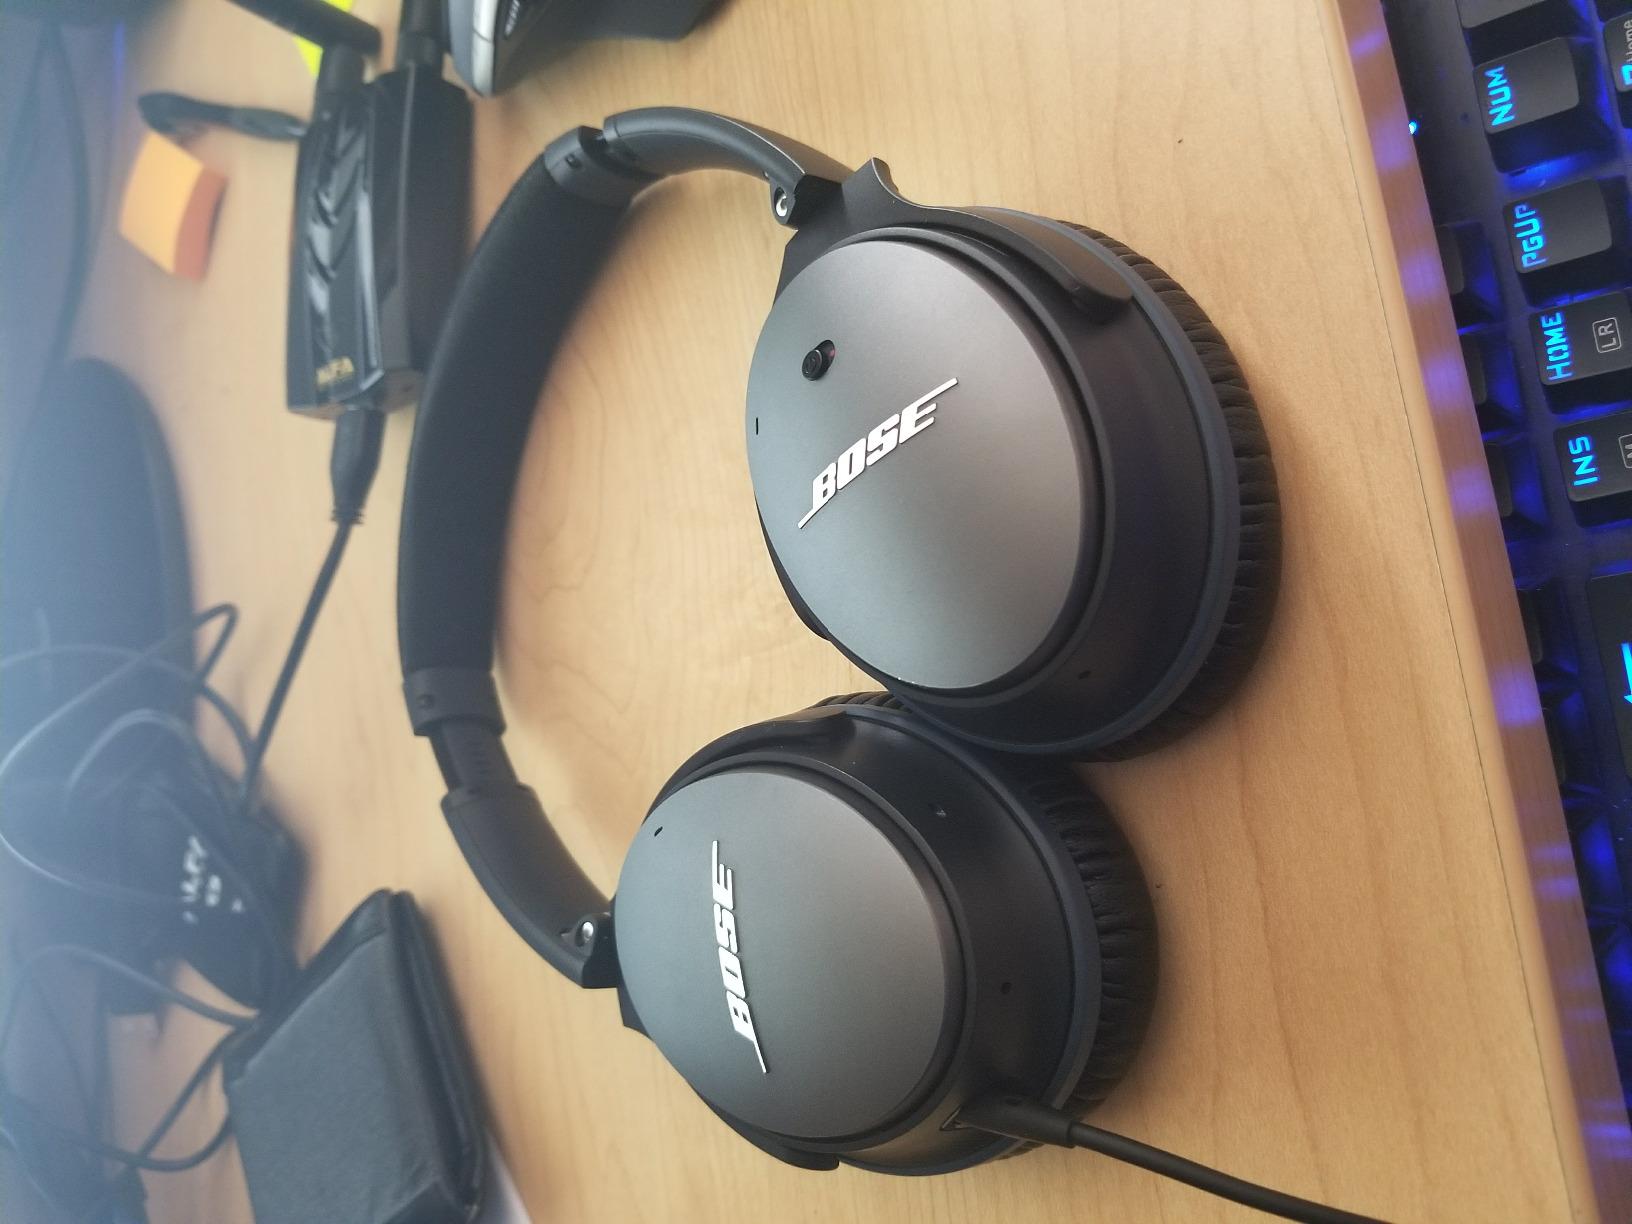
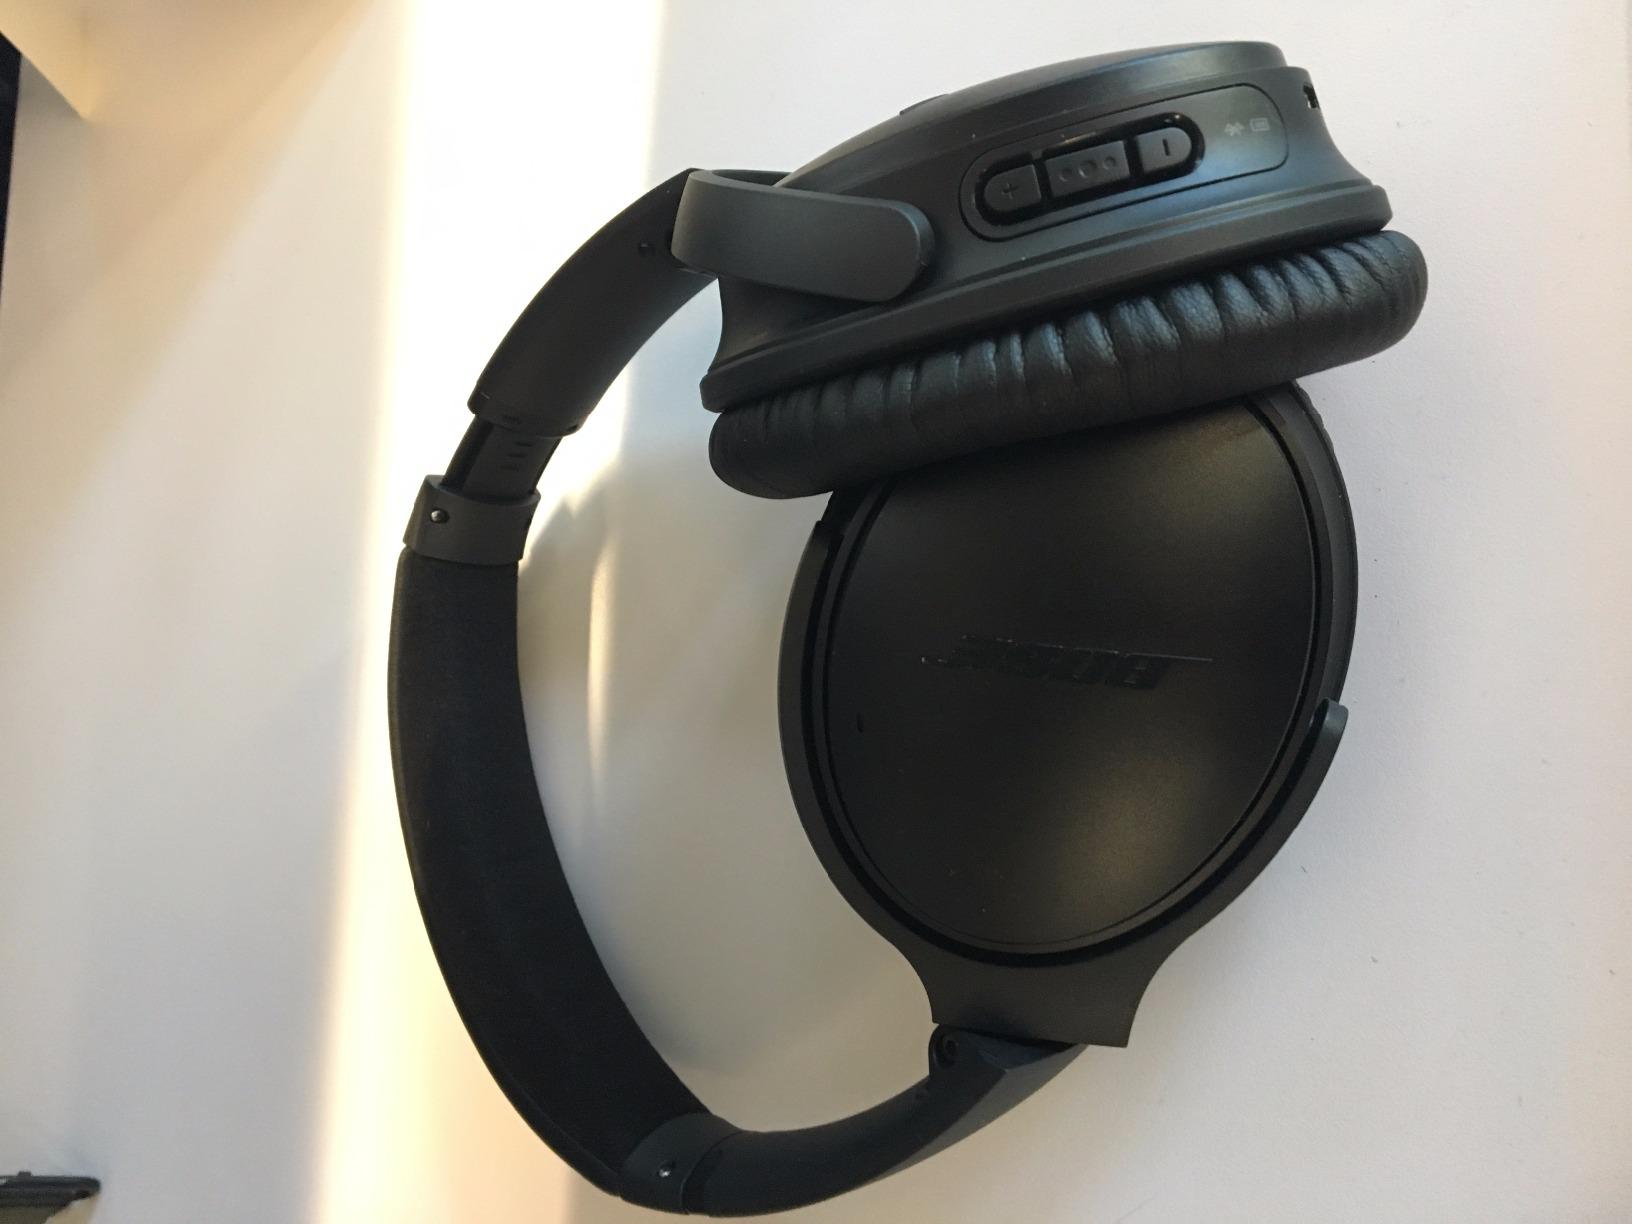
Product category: headphones
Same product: no